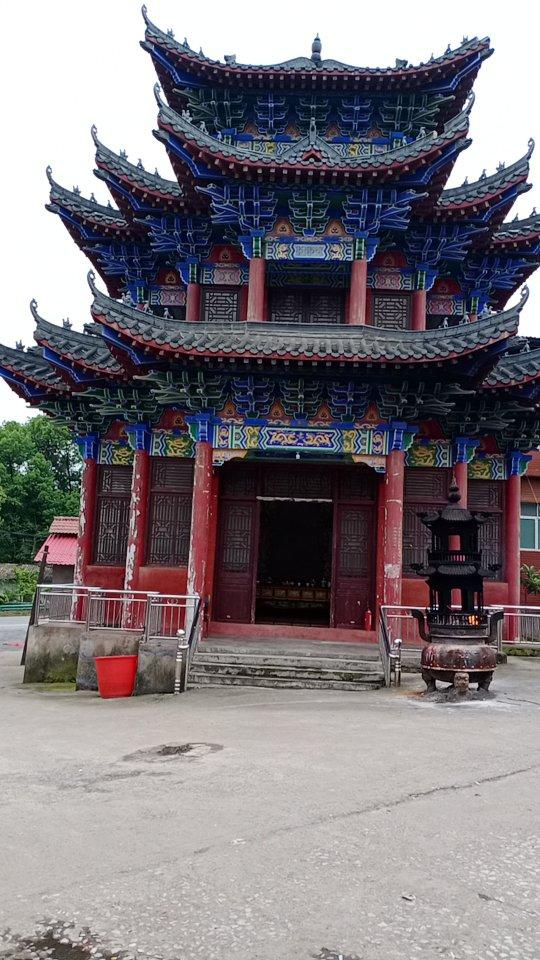
地标名称：山湾傩神庙
所在城市：萍乡市·上栗县